Chak Jhumra

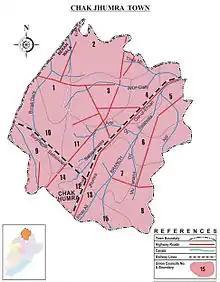
Map of Chak Jhumra

Chak Jhumra (Punjabi: چک جُھمرہ), is a town railway junction, and Tehsil in Punjab, Pakistan. The town is situated around northeast of Faisalabad on Faisalabad-Sangla Hill Road. The Khanewal–Wazirabad Branch and Sangla Hill–Kundian Branch of Pakistan Railways intersect in the town and connect it to Faisalabad and Sargodha, respectively.